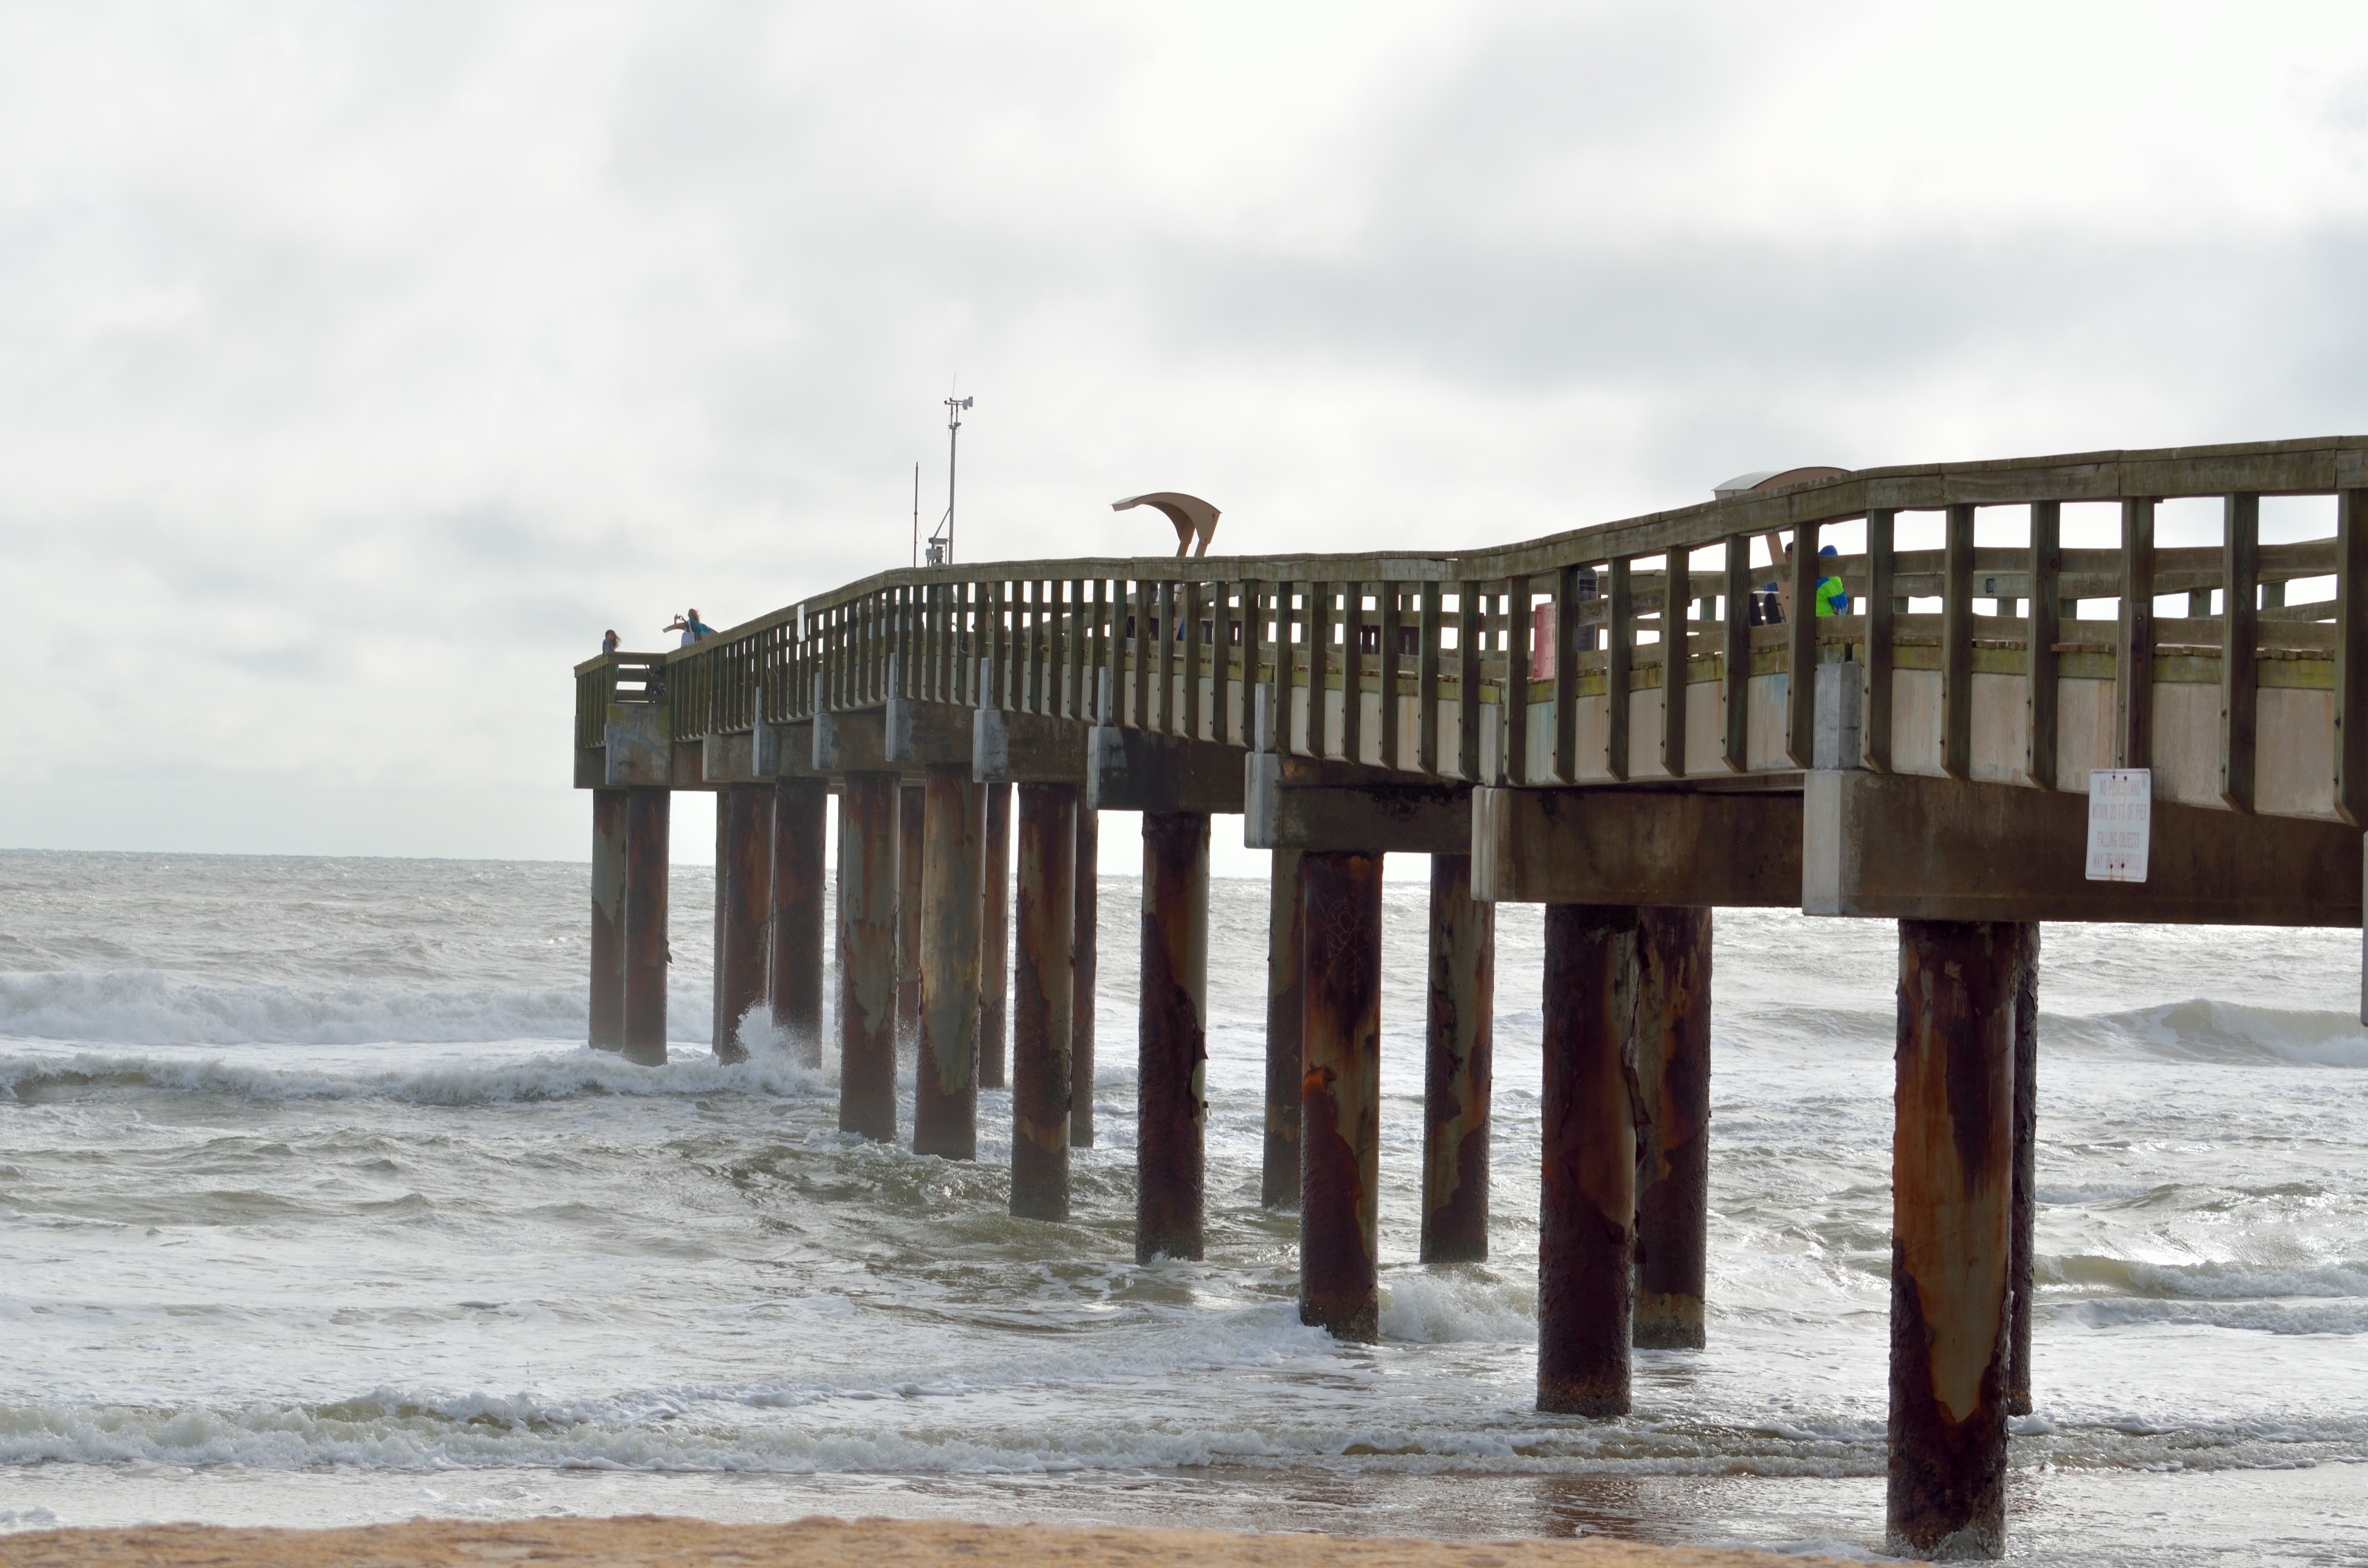
beach, landscape, sea, coast, water, nature, ocean, architecture, structure, sky, boardwalk, bridge, shore, wave, pier, walkway, travel, fishing, weather, outdoors, wooden, atlantic, breakwater, florida, nobody, cloudy day, fishing pier, nonbuilding structure